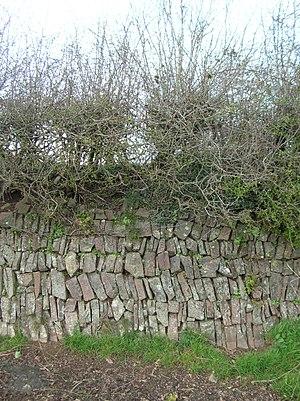
Dans les régions de bocage, un talus désigne un mur construit en mottes de terre et d'herbe, délimitant en général une parcelle. Les régions recèlent une grande diversité de talus dans leur forme et dans leur couverture végétale.